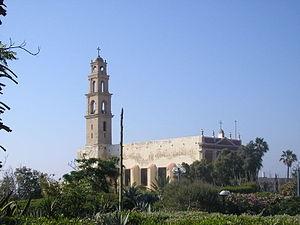
Israel - Jaffa - Eglise Saint-Pierre עברית: כנסיית סט. פטר ביפו. צולם על ידי